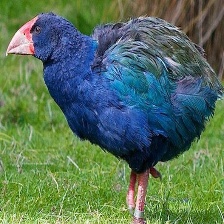
Species: TAKAHE
Scientific name: PORPHYRIO HOCHSTETTERI
ImageNet parent category: european_gallinule